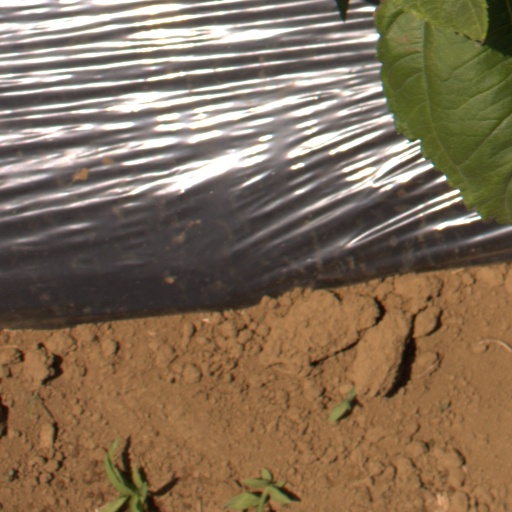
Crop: Jerusalem artichoke